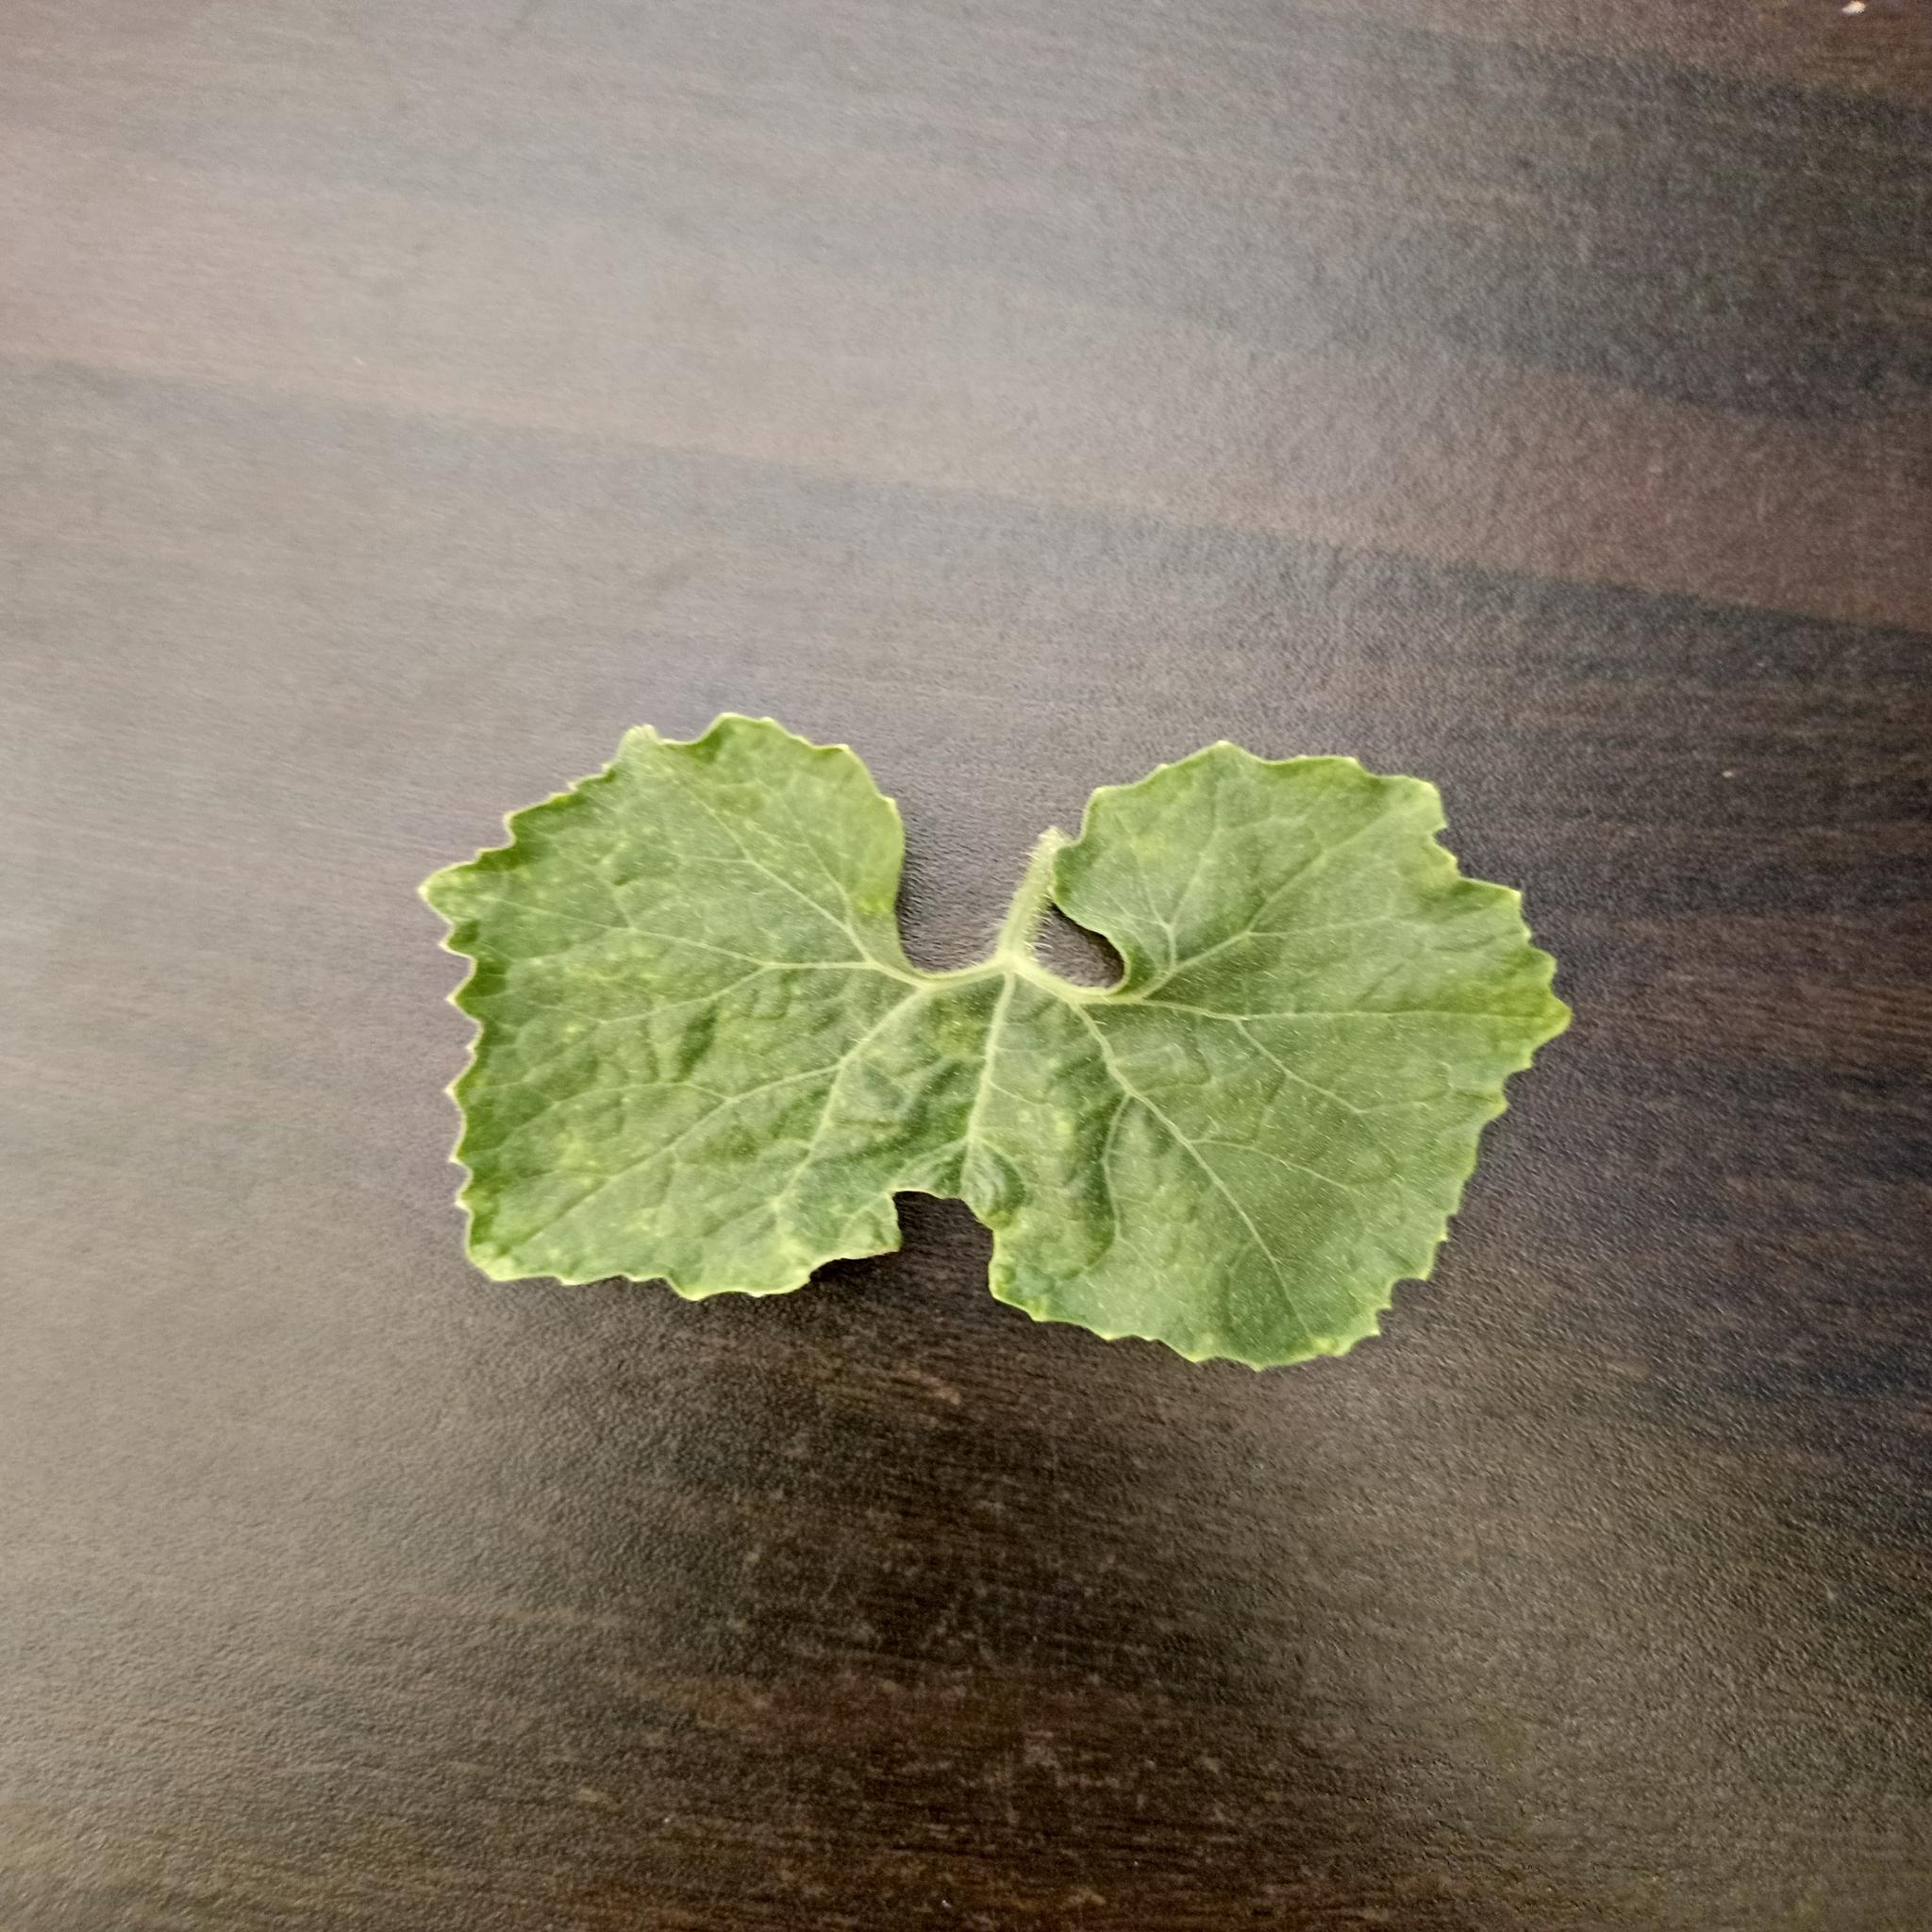
Label: Leaf curl